Hufu

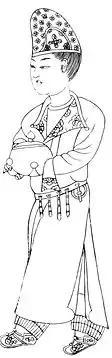
Woman wearing hufu (lapel robes and stripped Persian trousers) in Tang dynasty

During the Warring States period, King Wuling of Zhao (r. 326–298 BC) instituted the policies which involved the adoption of to facilitate horse riding. During this period, the term " was coined after the 'Hu' people, who were northern nomadic people.